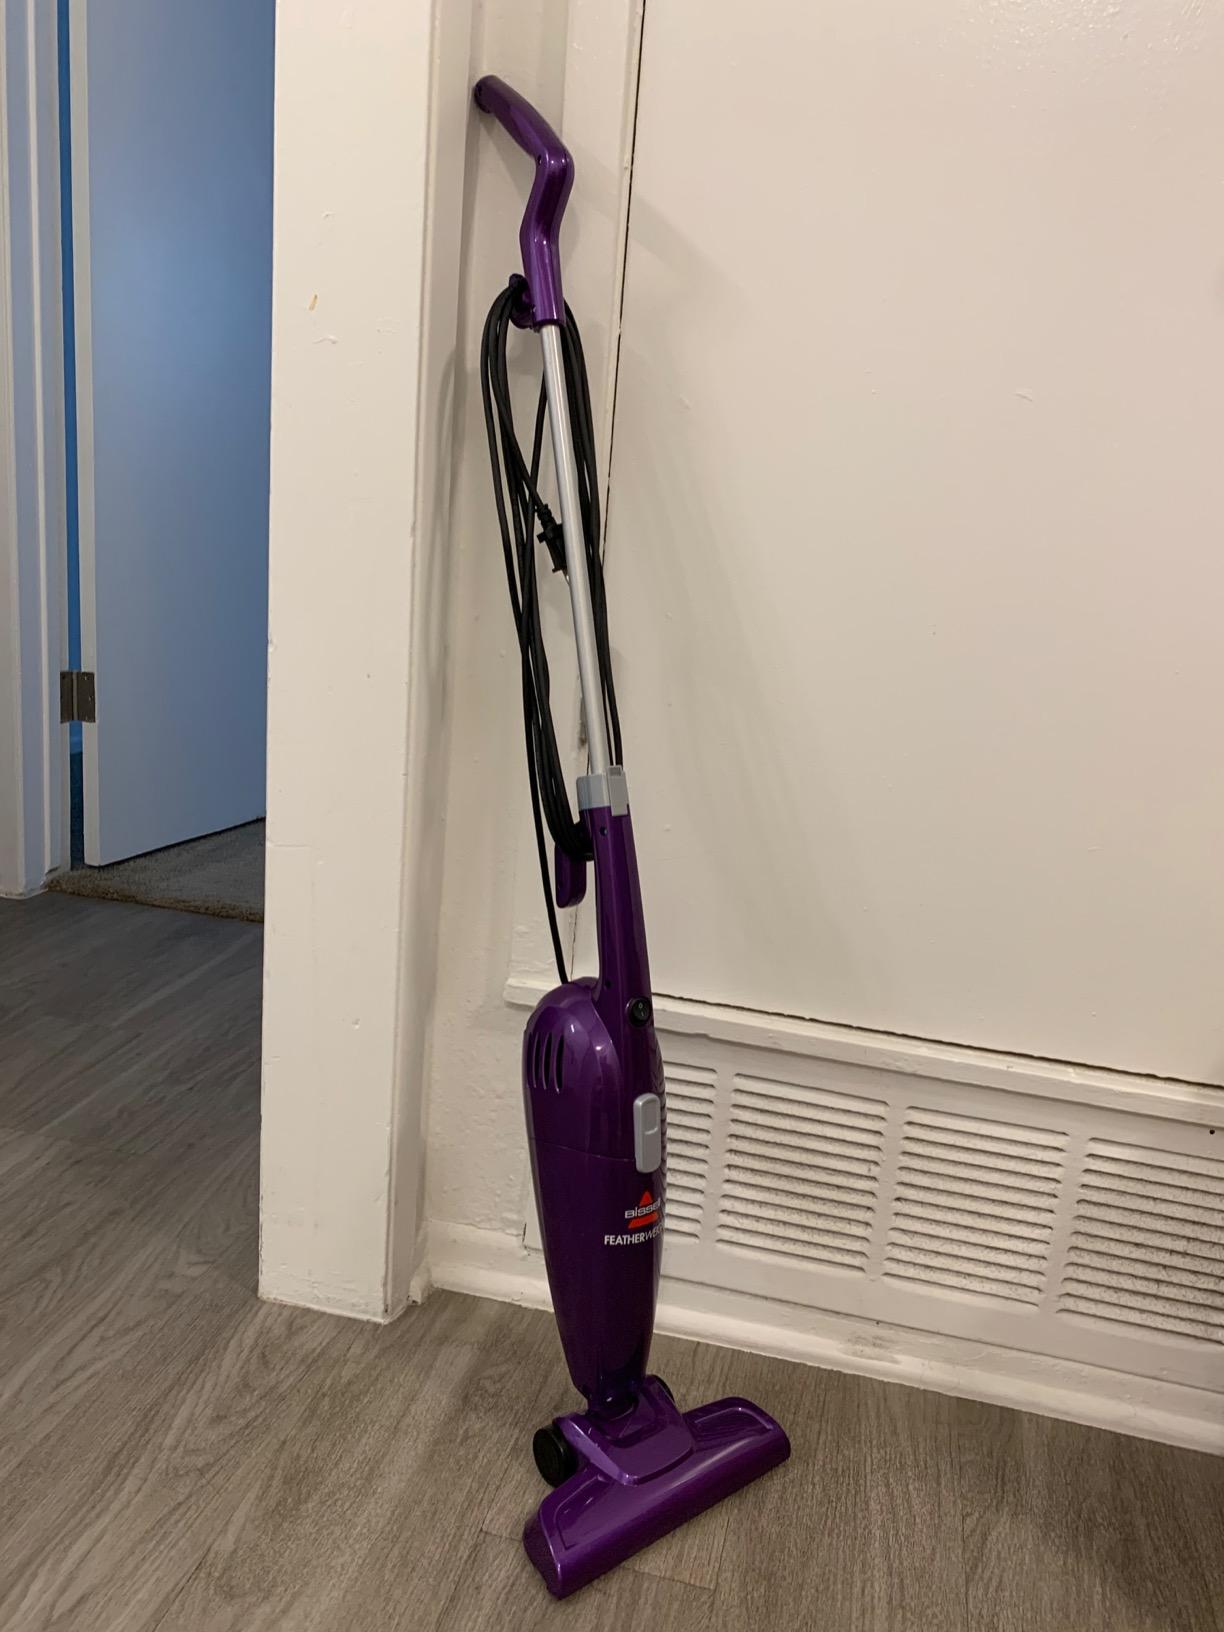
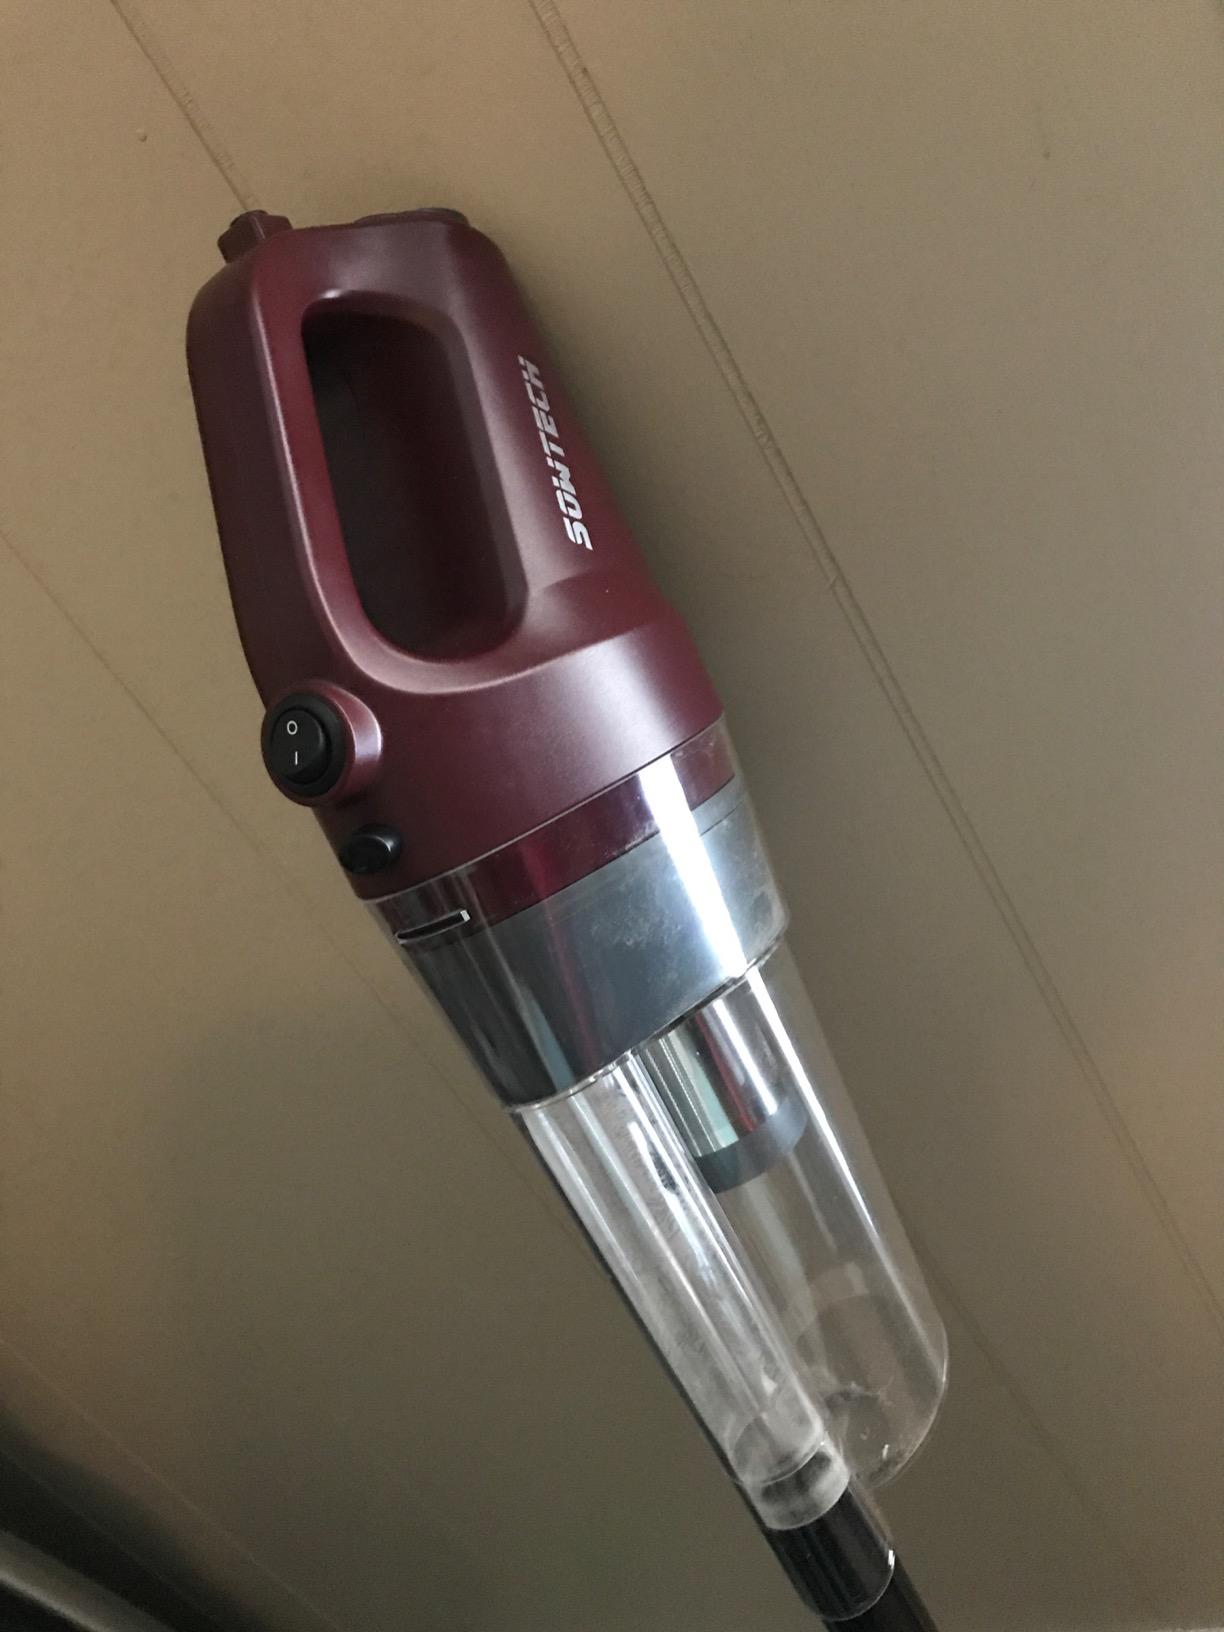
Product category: items_vacuum
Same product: no